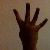
The image shows a hand gesture representing the number 4 in Indian Sign Language.